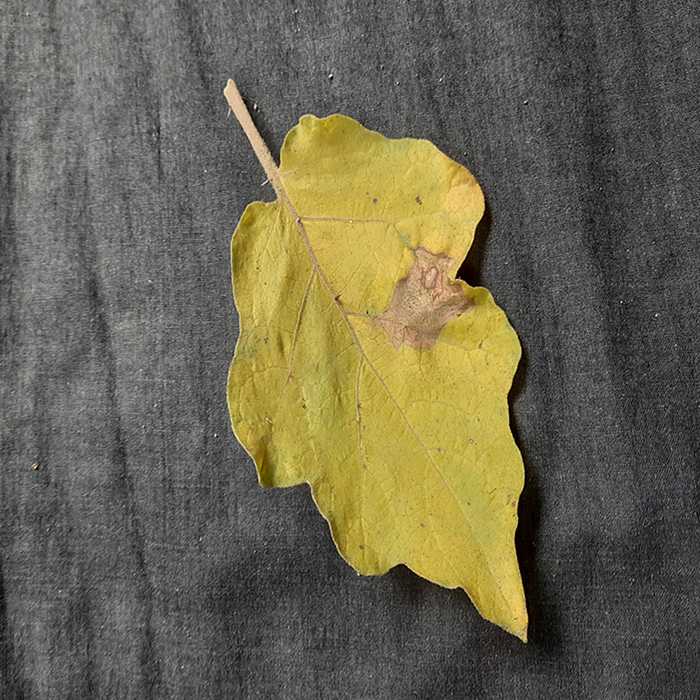
Plant: Eggplant
Label: Eggplant verticillium wilt